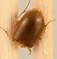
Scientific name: Amara quenseli
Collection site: Onaqui NEON (ONAQ), plot ONAQ_016